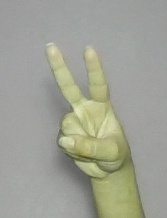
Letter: taa